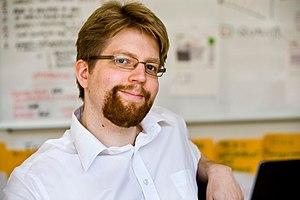
Erik Möller est un journaliste indépendant et développeur allemand. Il travaille de 2006 à 2015 à la Wikimedia Foundation, dont il est le directeur adjoint de 2008 à 2015.